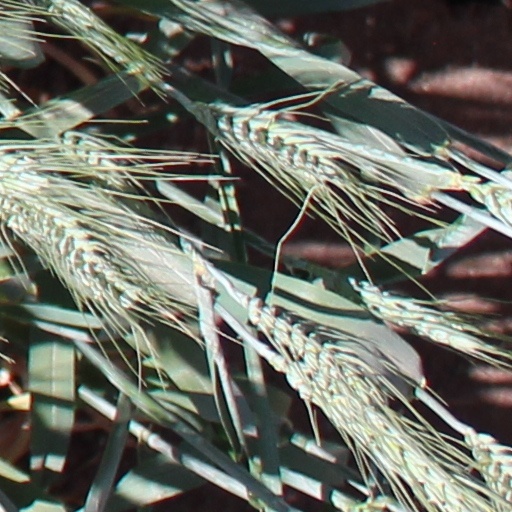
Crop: wheat